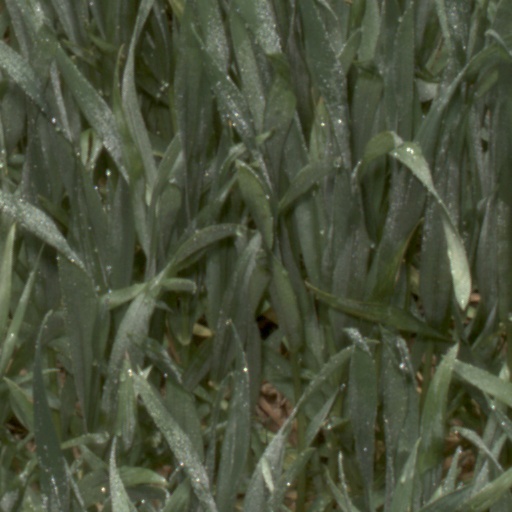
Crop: wheat